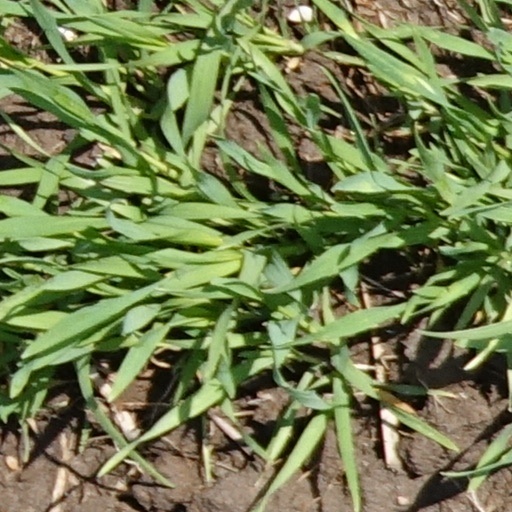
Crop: wheat